John Gerrish

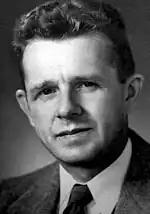
John O. Gerrish c.1950

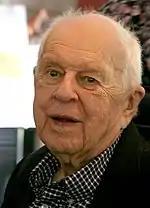
John O. Gerrish 2010

John O'Neill Gerrish (August 14, 1910 – November 29, 2010) was an American composer of the 20th century, best known for "The Falcon", a cappella piece for SATB based on the Middle or Early Modern English Corpus Christi Carol.